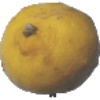
Label: Lemon 1